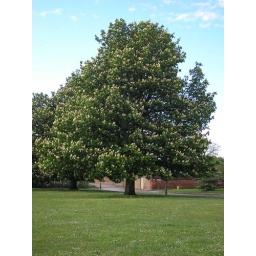
This tree is right by my house - and i love it in spring